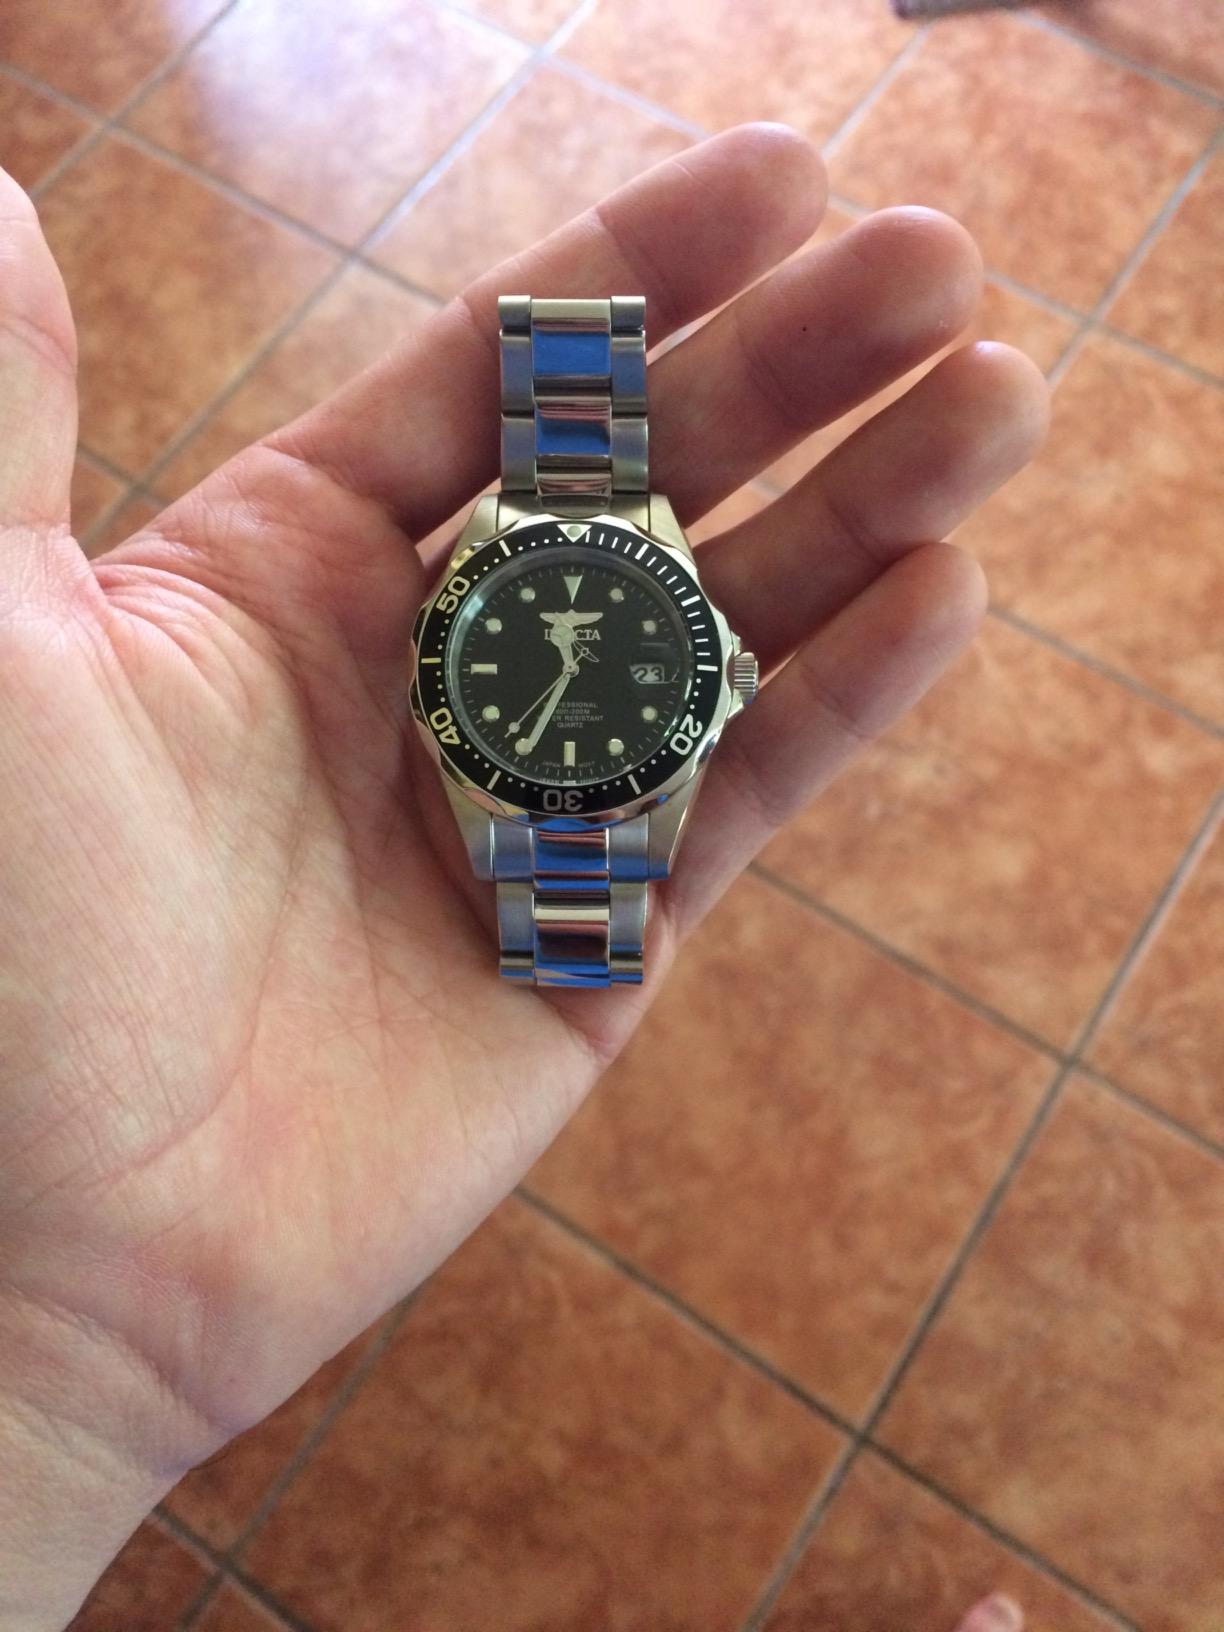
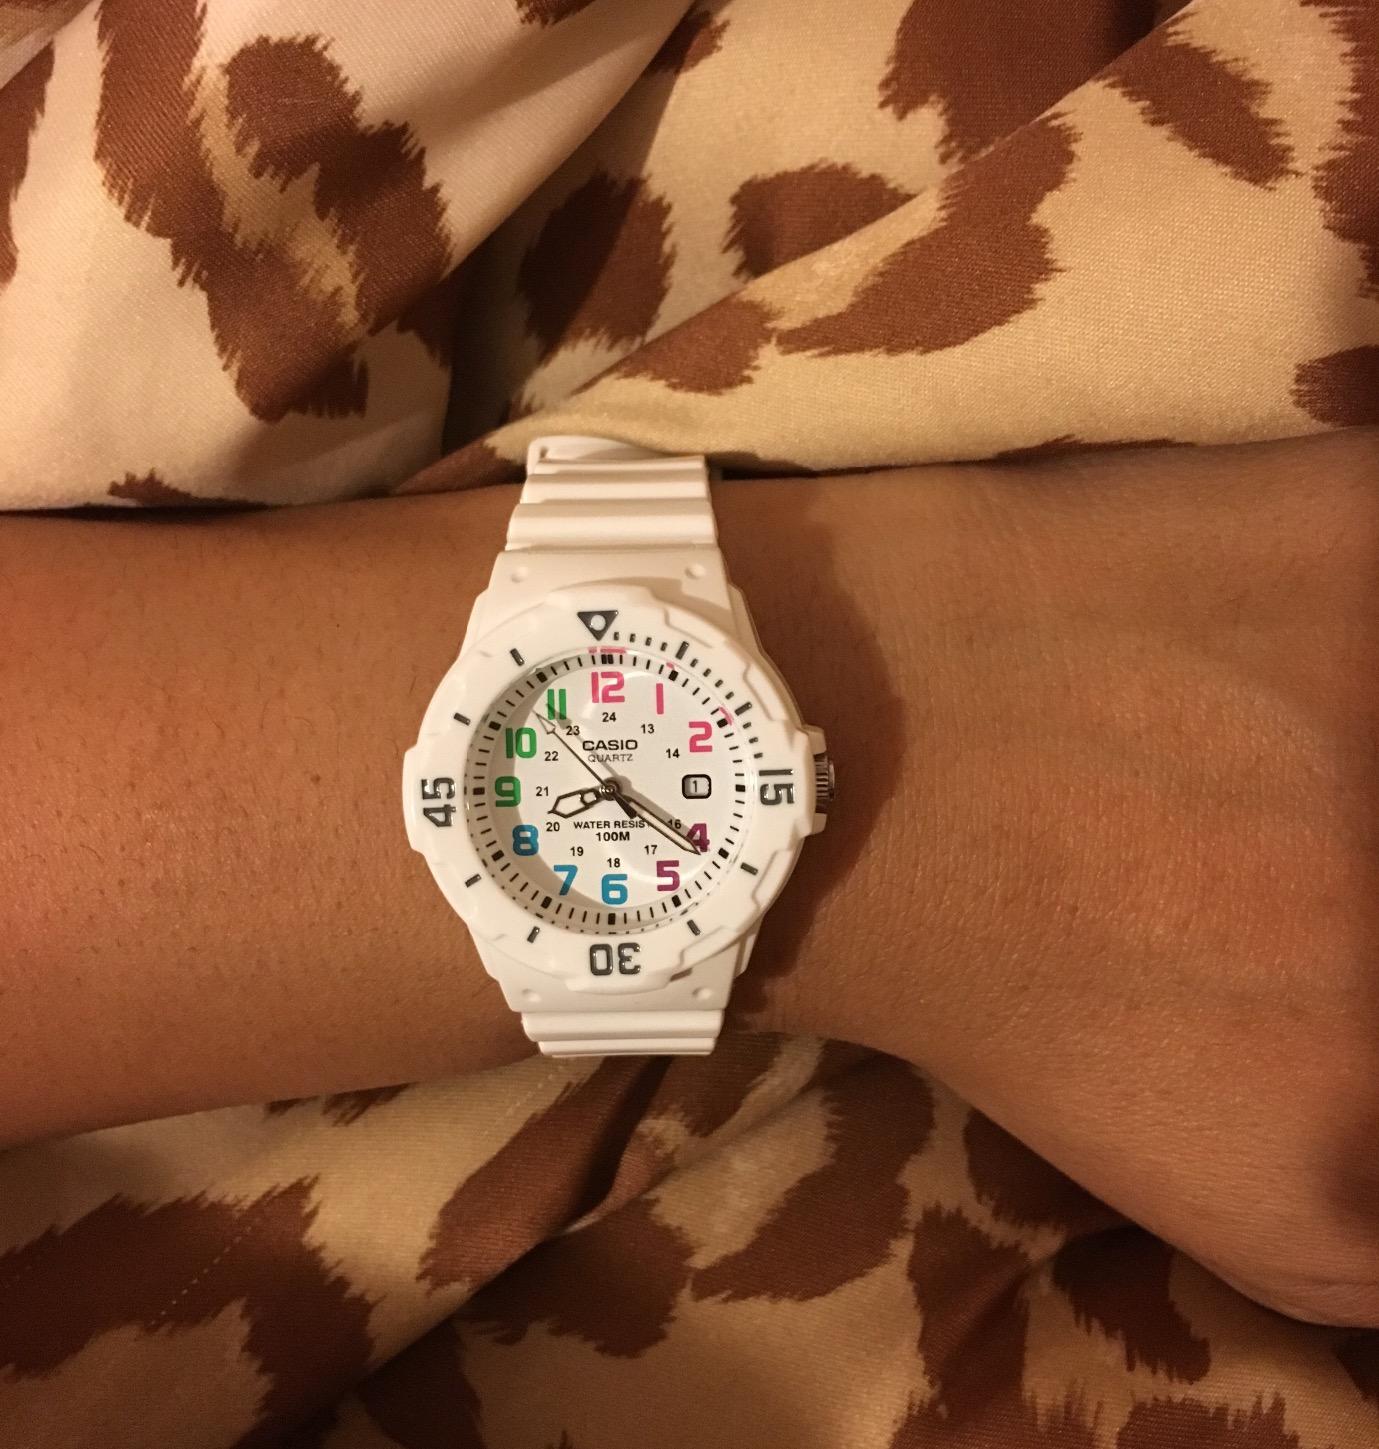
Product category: accessories_watch
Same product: no